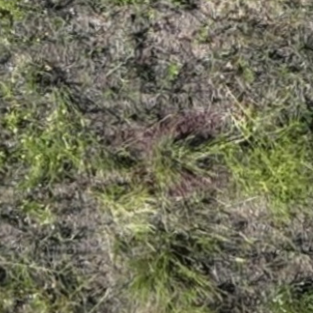
Month: july
Dye color: red
Dye concentration: low